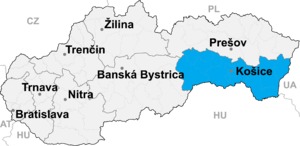
Cet article recense les monuments nationaux de Slovaquie.
Le district de Trebišov est l'un des 79 districts de Slovaquie dans la région de Košice.
Le district de Košice II est l'un des 79 districts de Slovaquie dans la région de Košice et l'un des 4 districts de la municipalité de Košice.
Le district de Košice III est l'un des 79 districts de Slovaquie dans la région de Košice et l'un des 4 districts de la municipalité de Košice.